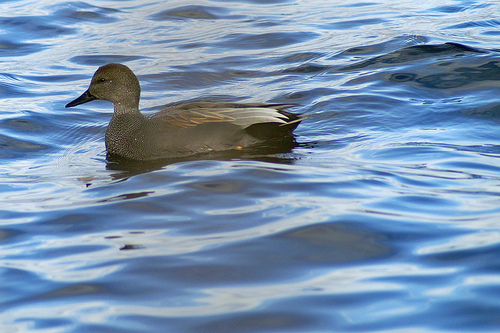
gray feather bird with long neck long black beak and whitish feathers on the wing feather
this bird is brown in color, with a long black beak and a dark eye ring.
a medium bird with an all gray body with black and white spots on the throat.
medium grey and black bird with long flat black beak
this bird has a speckled appearance with long flat bill and a long neck.
this bird is brown with white and has a long, pointy beak.
this bird has wings that are brown and has a long neck and long black bill
this bird has wings that are brown and has a black bill
this bird is grey with white and has a long, pointy beak.
this bird has spoted breast, long narrow bill, checkered crown, and black undertail coverts.
Species: Gadwall